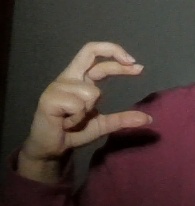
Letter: thal